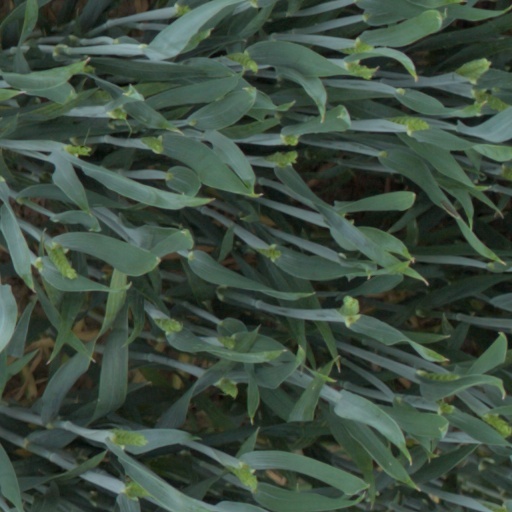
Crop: wheat